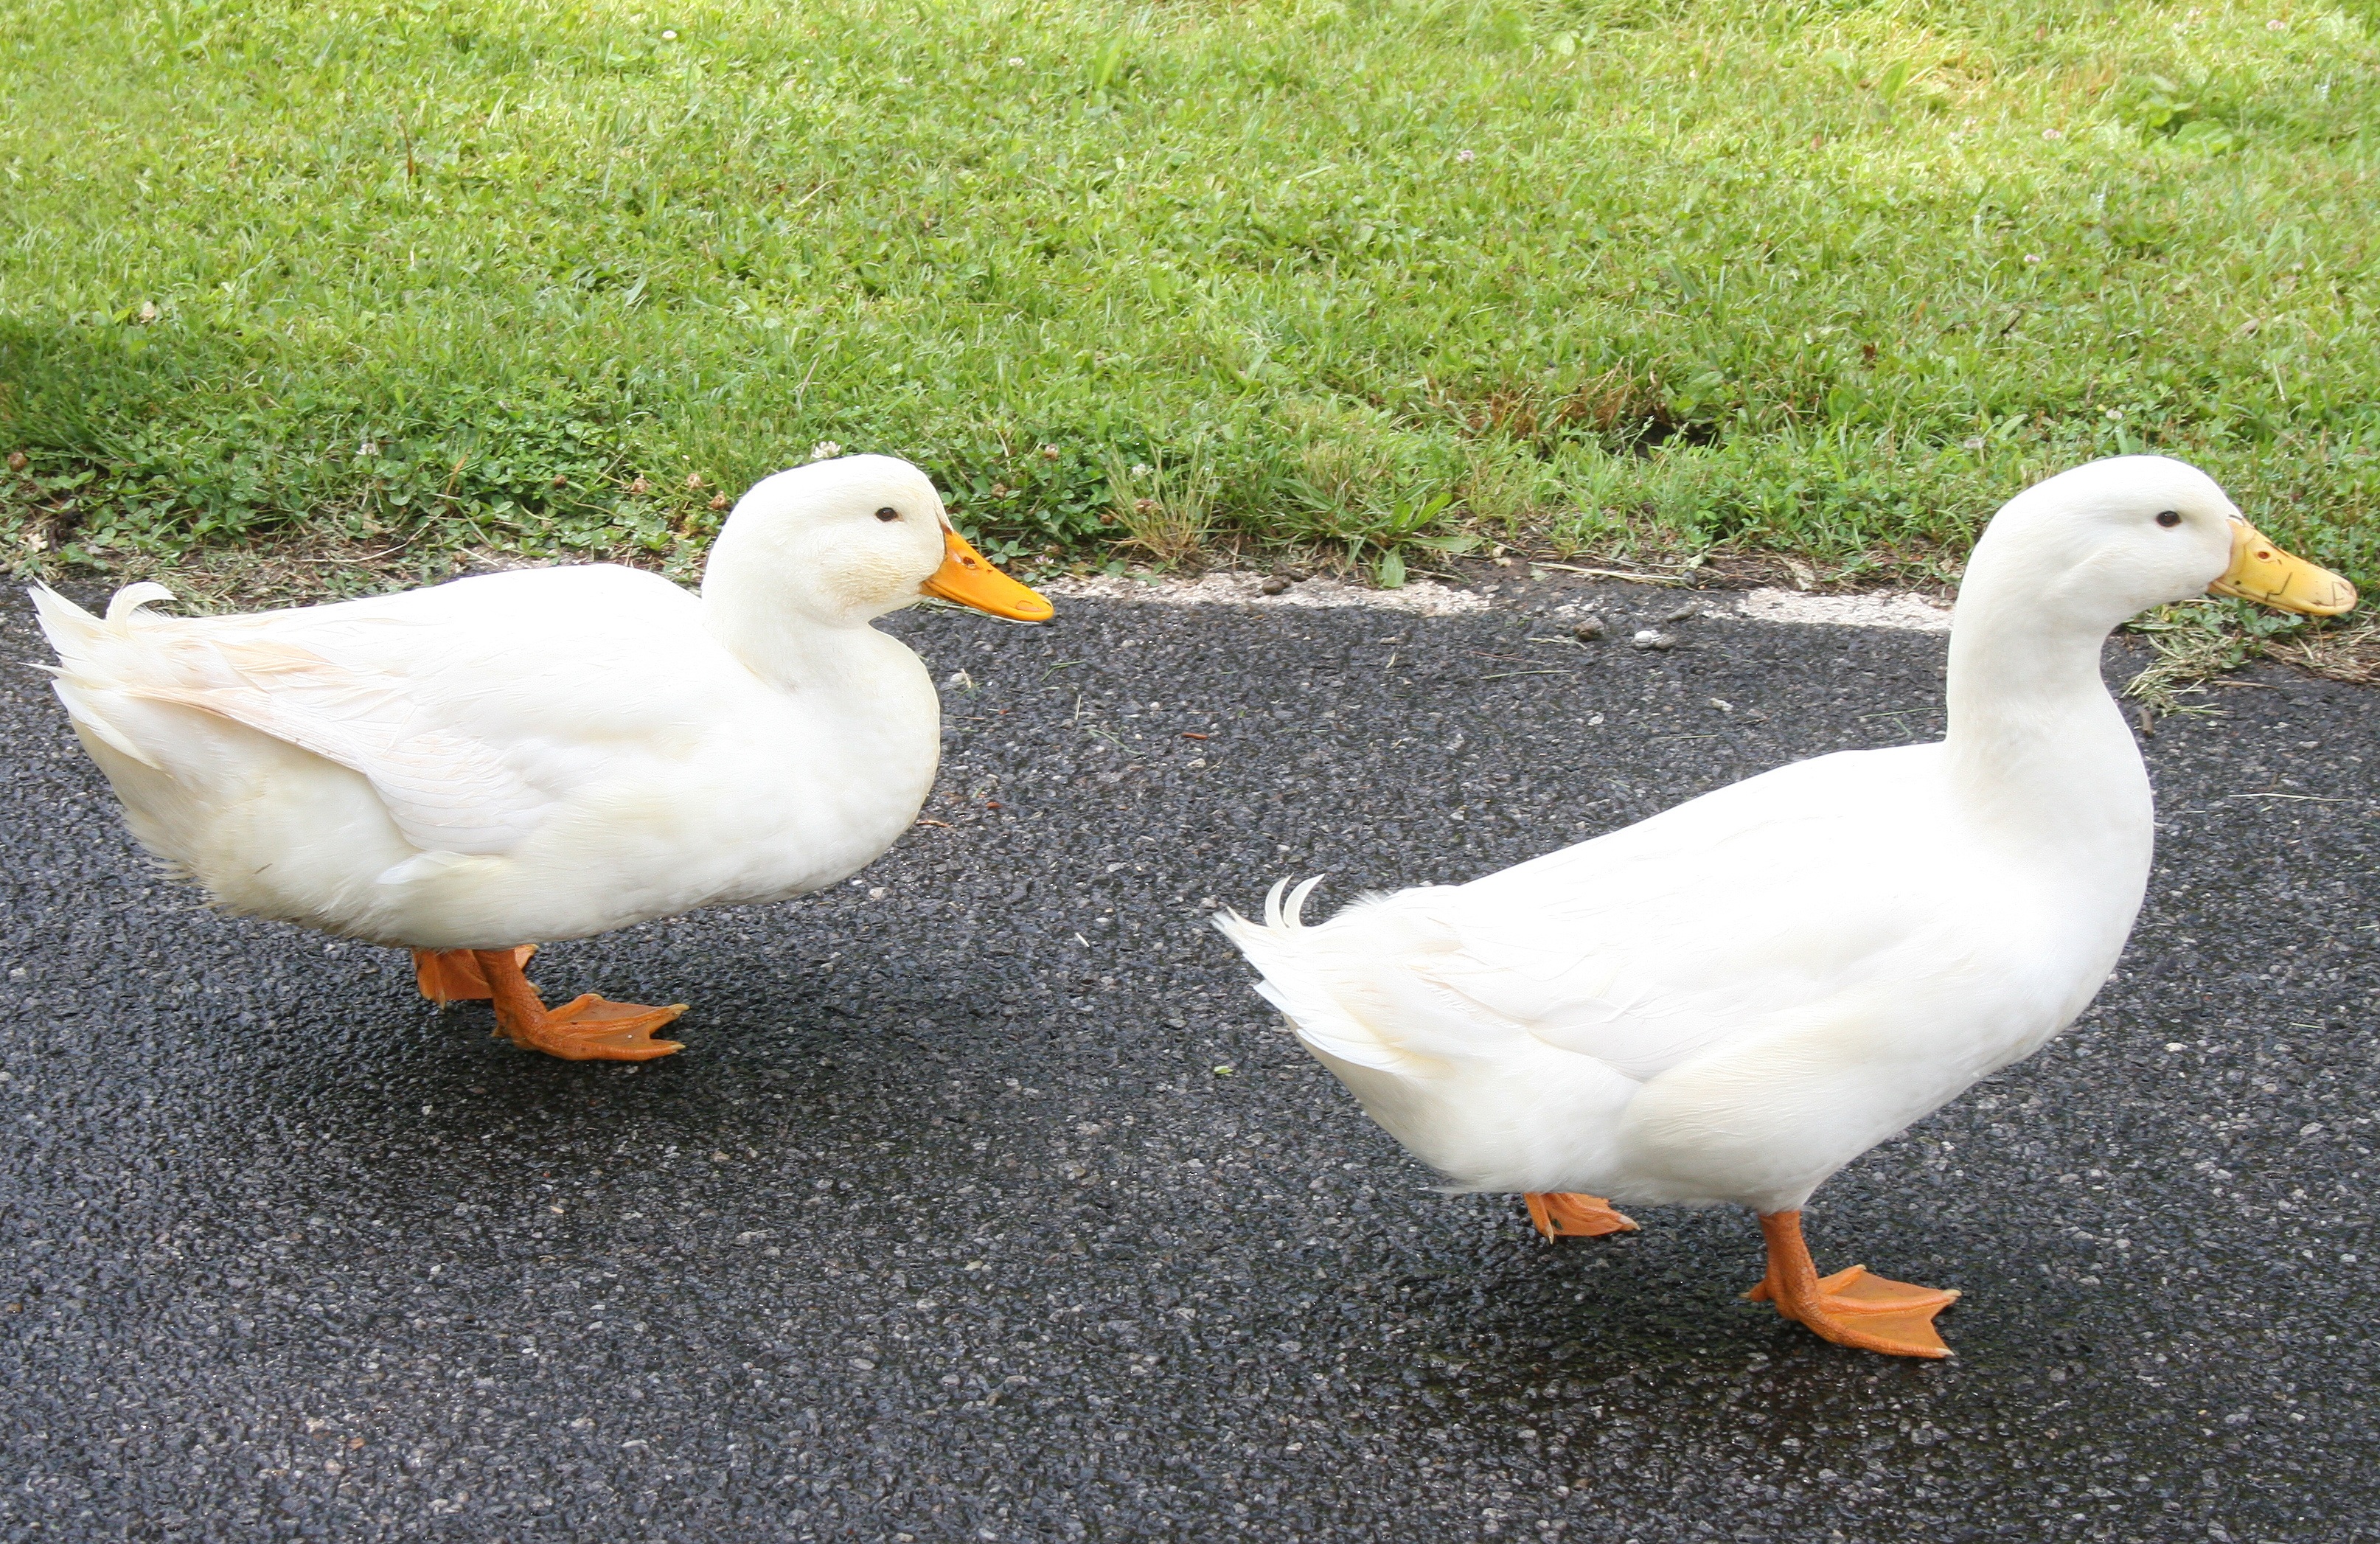
walking, bird, wing, white, farm, beak, fauna, poultry, duck, animals, goose, vertebrate, ducks, domestic, waterfowl, water bird, canard, ducks geese and swans